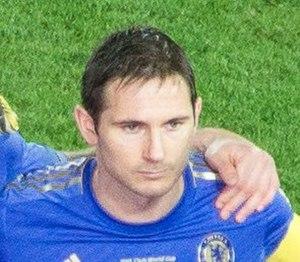
Frank Lampard (décembre 2012)
Frank Lampard, né le 20 juin 1978 à Romford, Londres, est un footballeur international anglais devenu entraîneur ayant évolué au poste de milieu de terrain du milieu des années 1990 à la fin des années 2010.